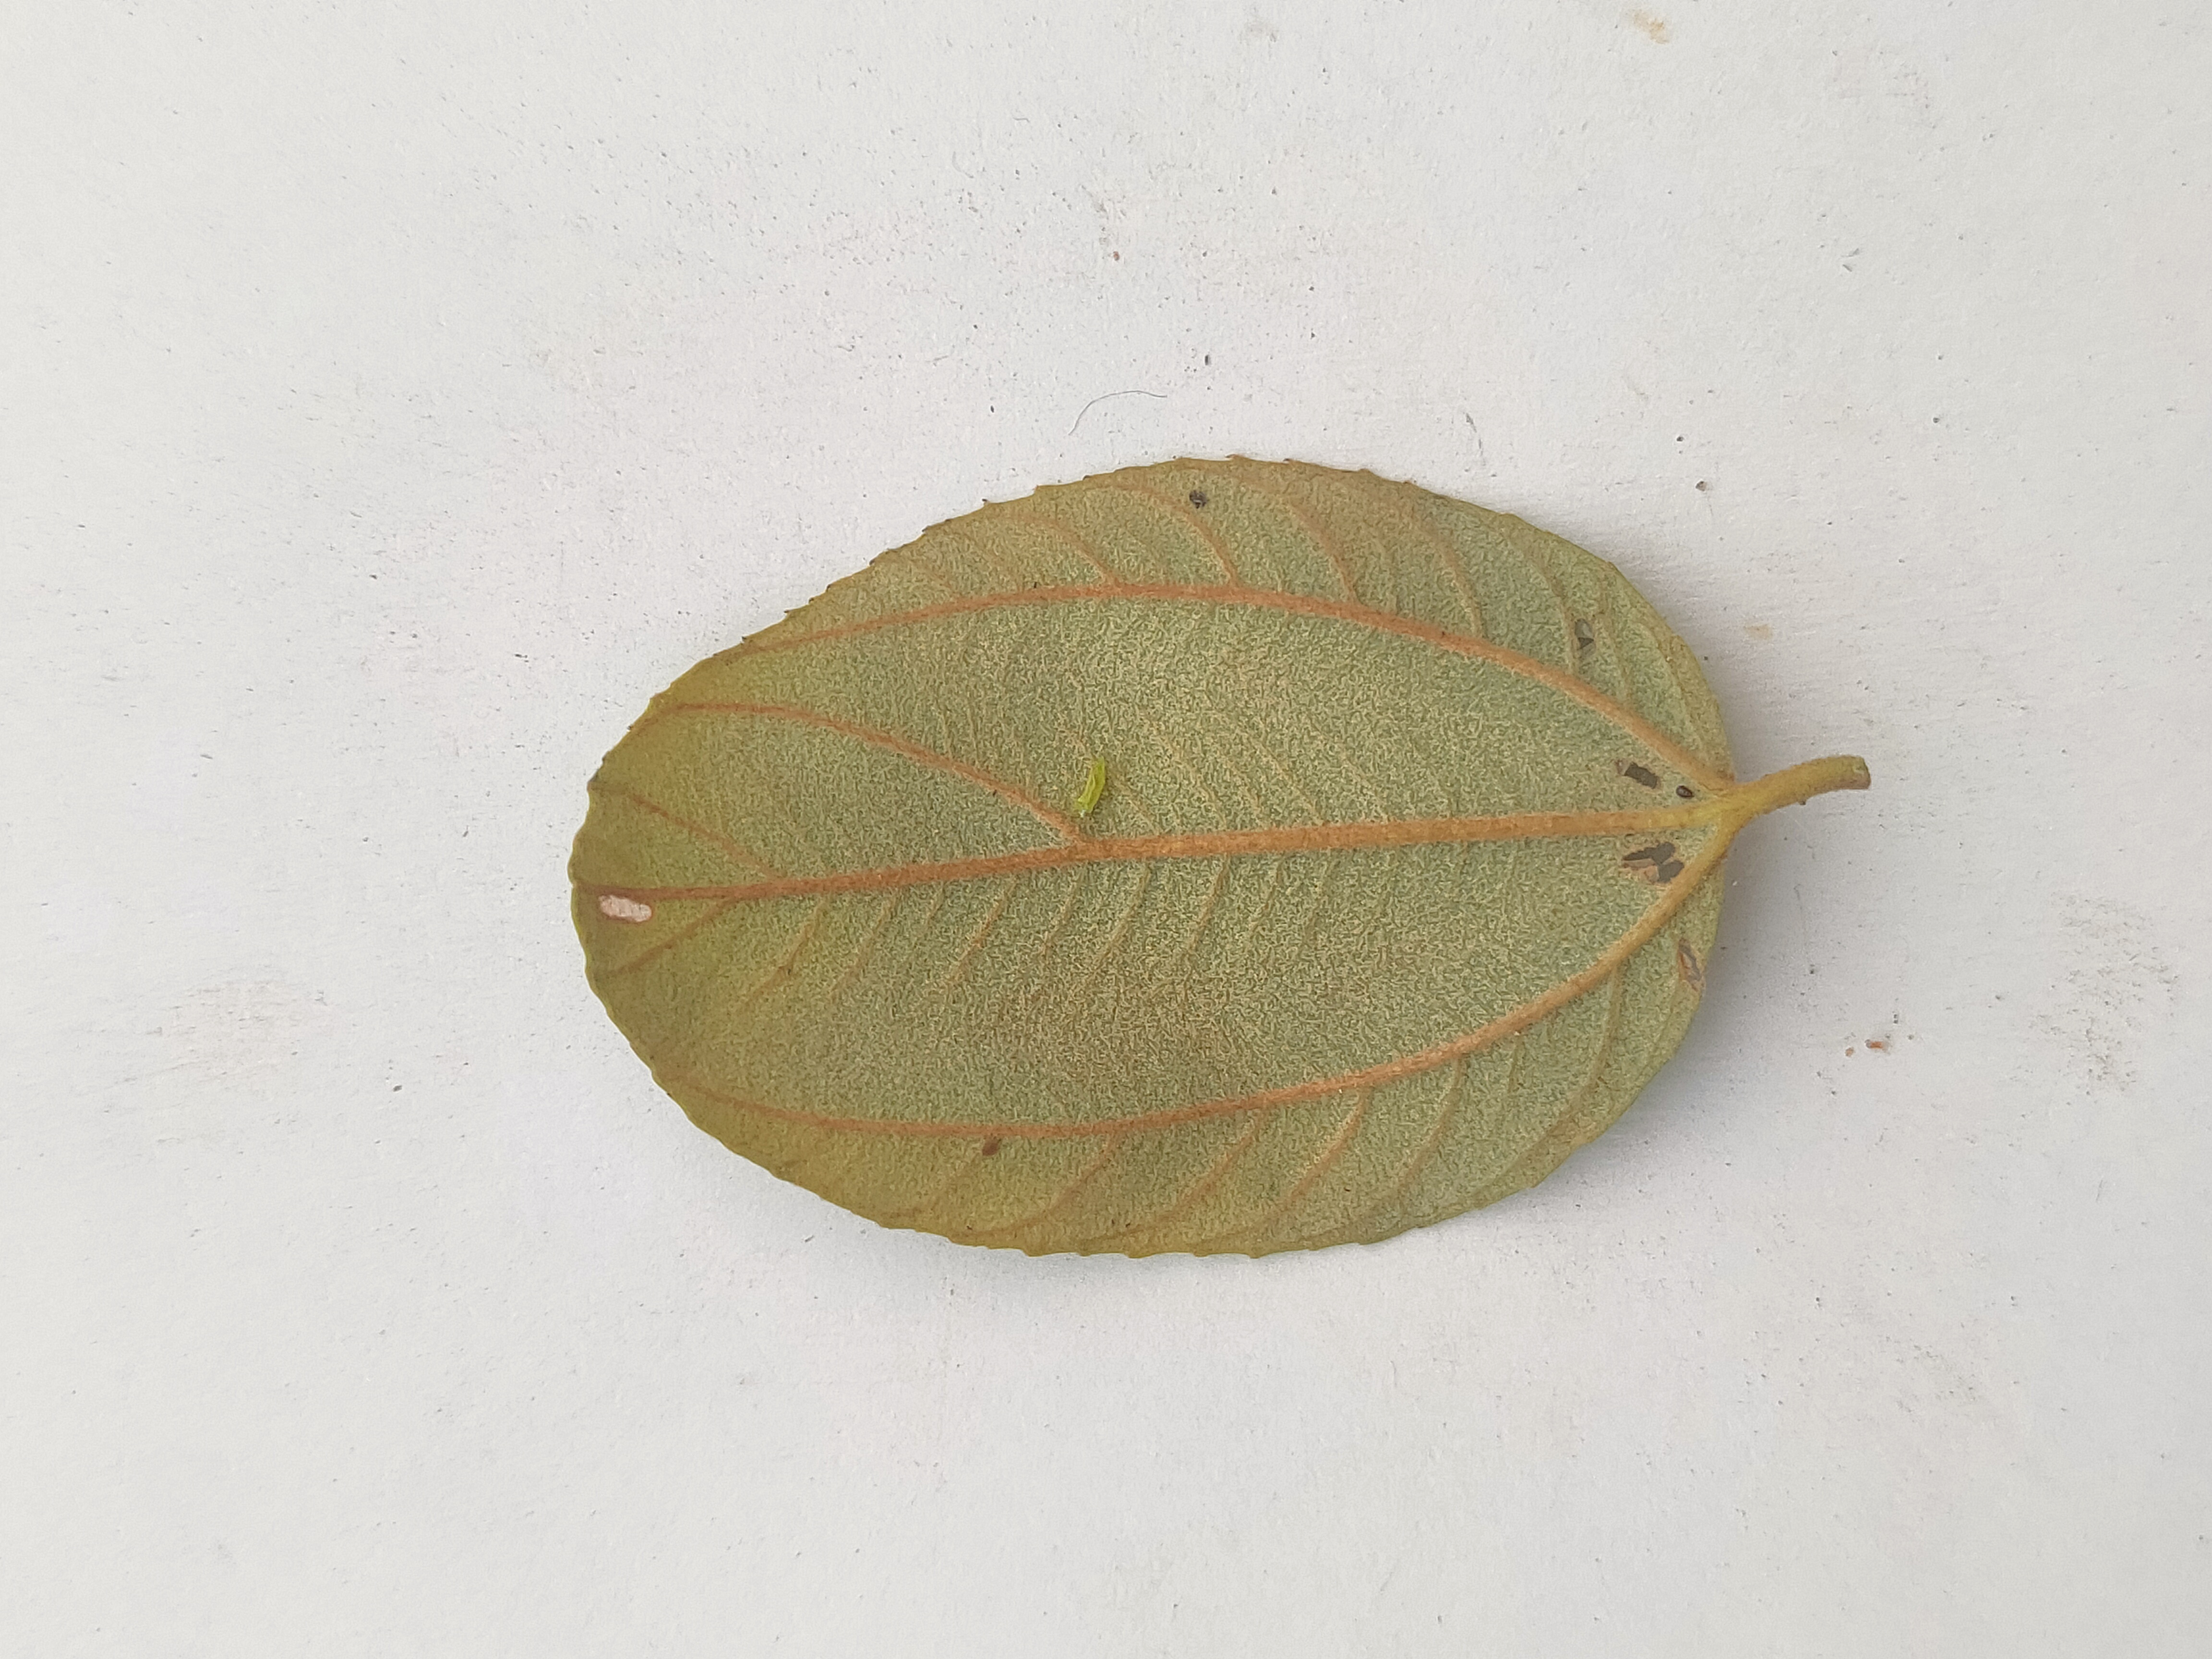
Leaf variety: Plum